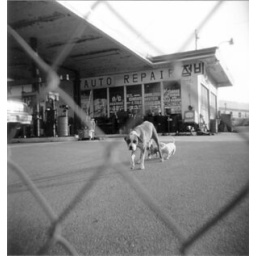
Corona, CA. mother dog later run over by car